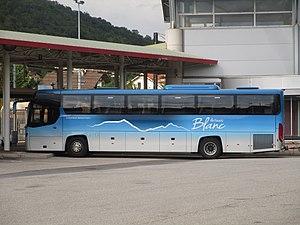
Un Scania Interlink (Autocars Blanc) à la gare routière (Albertville, France) le 9 août 2017.
Transports Région Arlysère, quelquefois abrégé en TRA, est le nom commercial du service de transport en commun de la communauté d’agglomération Arlysère. Ce dernier dessert 23 des 39 communes de l’intercommunalité à l’aide d’un réseau composé de neuf lignes régulières et d’un service de transport scolaire.